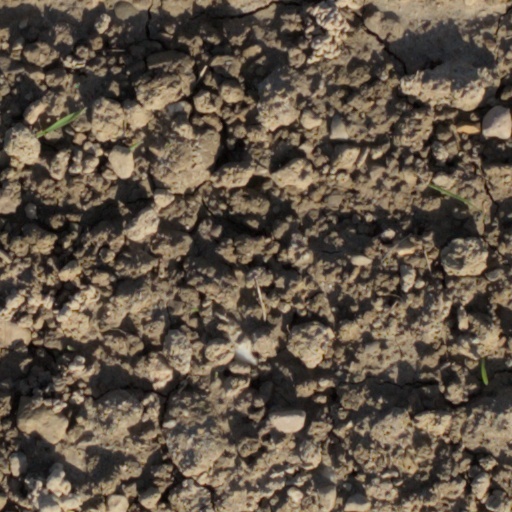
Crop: wheat